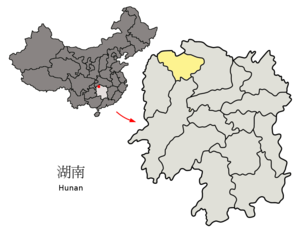
Zhāngjiājiè est une ville-préfecture du nord-ouest de la province du Hunan en Chine. Elle est située à 400 km de Changsha, capitale de cette province du sud-est de ce pays. Zhāngjiājiè compte une population de 1,5 millions km² sur une superficie de 9518 km². La région est reculée et montagneuse mais réputée grâce au Parc forestier national de Zhangjiajie.